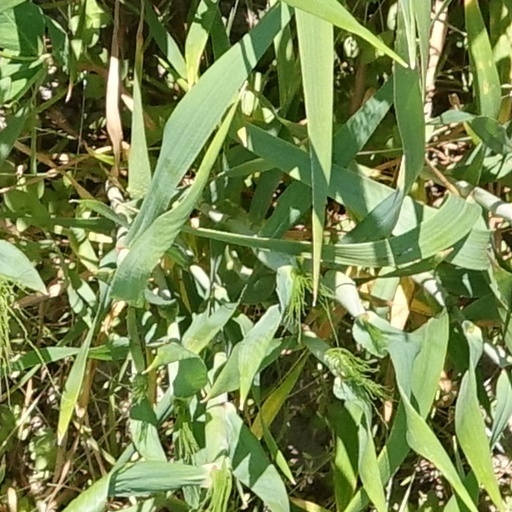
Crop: wheat